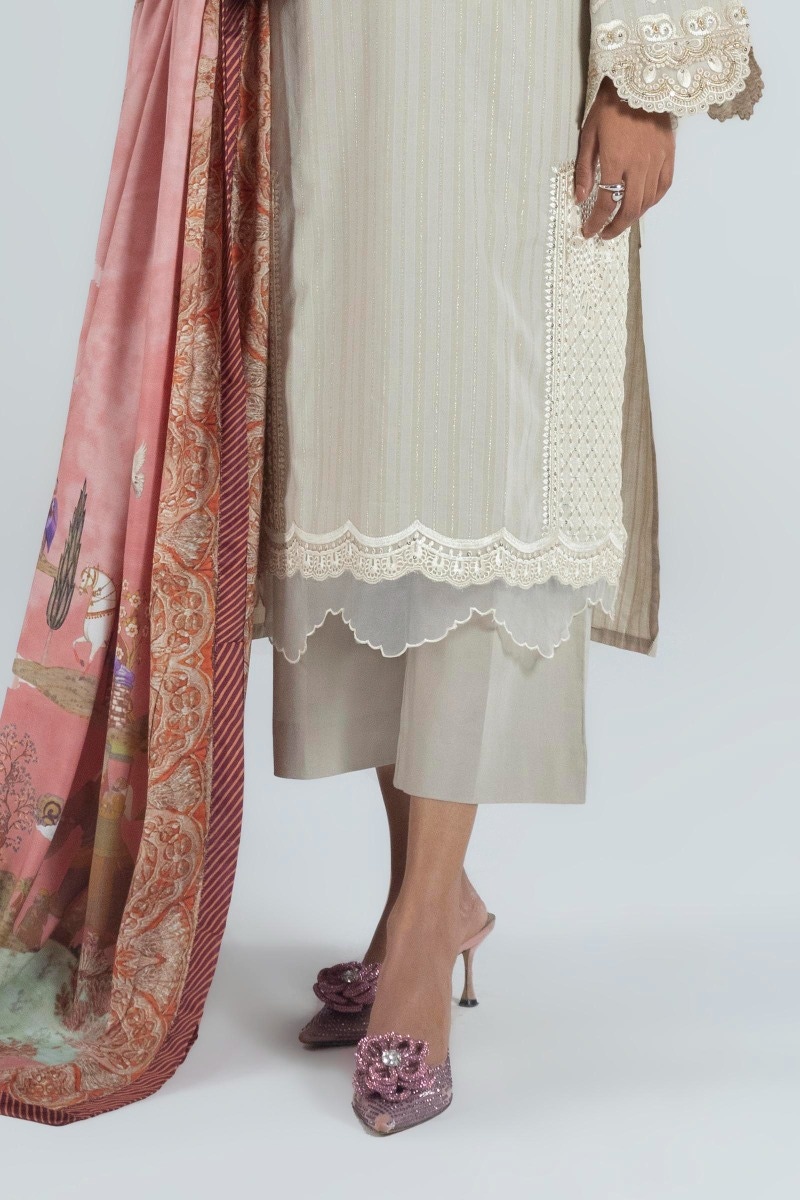
beige multi embroidered salwar suit